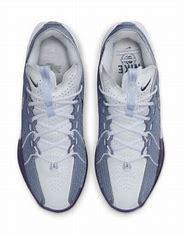
Brand: Nike
Model: G T Cut 3